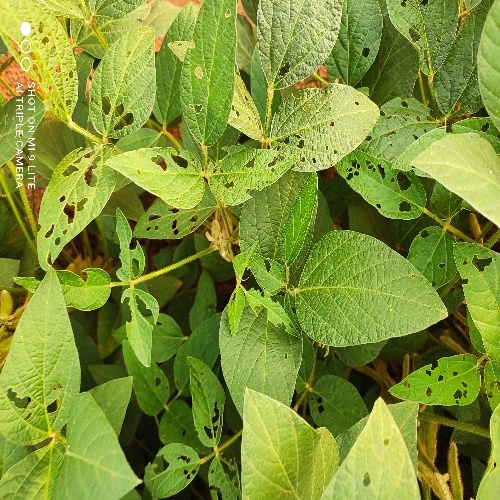
Label: Caterpillar